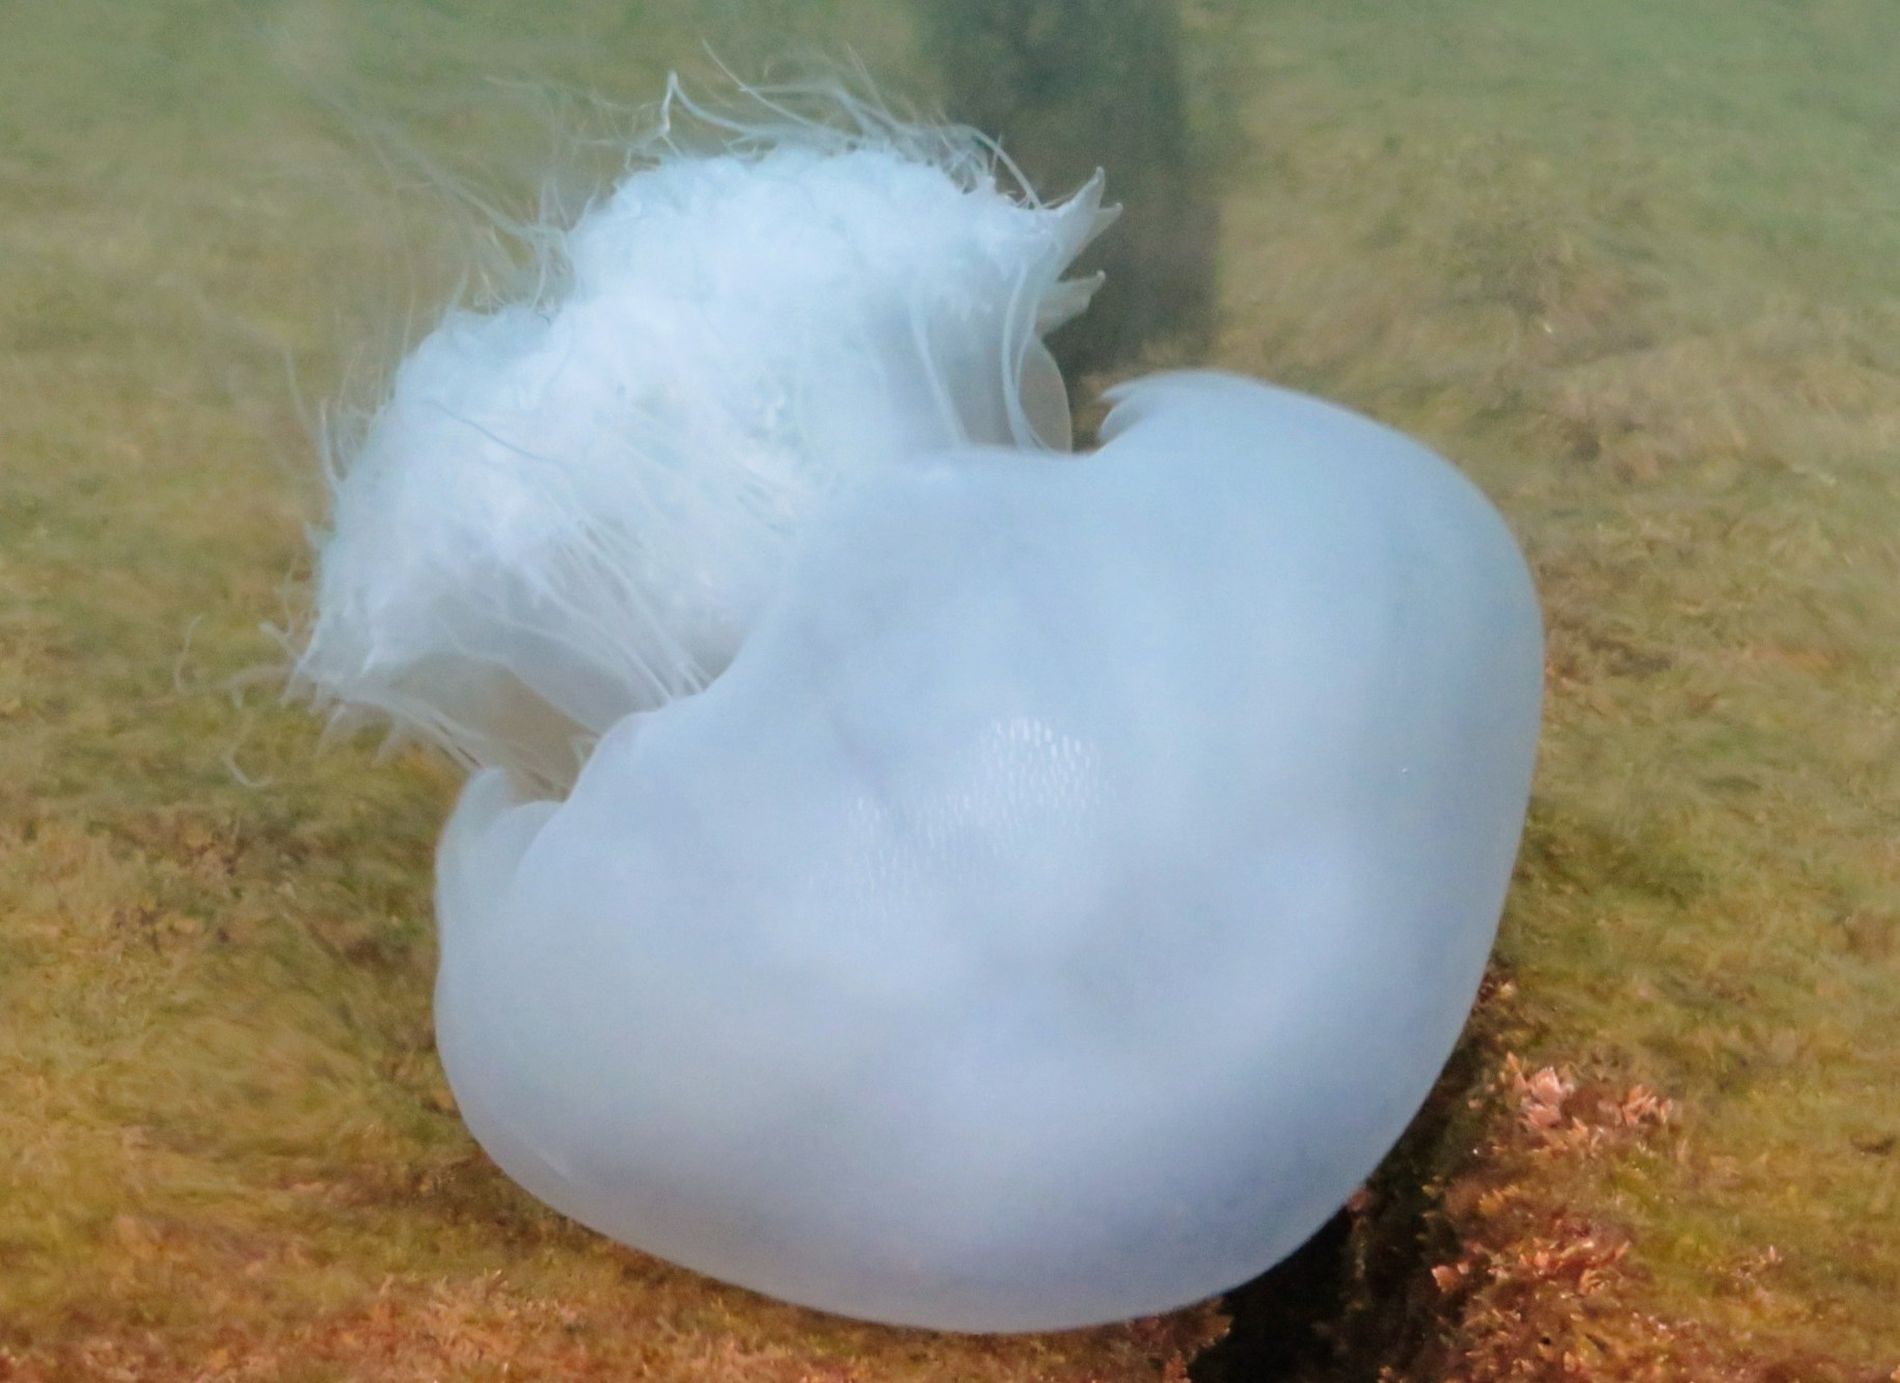
White Jellyfish on Sea Floor
A white jellyfish with a smooth body , rounded in shape body, diving near the seaweed ocean floor. His tentacles extend from one side of his body , appearing delicate and feathery.there is the yellowish-green
seaweed seabed. The white jellyfish's gelatinous body with the yellowish-green seaweed giving that a beautiful and wonderful view.
Shot at eye level, this photograph captures a white jellyfish hovering above a seaweed seabed. The color palette consists of whites against muted yellow-green seafloor tones. The natural lighting through water, creating a soft color tone , giving the details of the jellyfish appear more clearly.
Labels: Animal, Sea Life, Balloon, Invertebrate, Jellyfish, Adult, Bride, Female, Person, Wedding, Woman, Seaweed
Camera: Canon Canon PowerShot SX720 HS
Aperture: F5
Exposure: 1/20 sec
ISO: 1250
Focal length: 19.7 mm